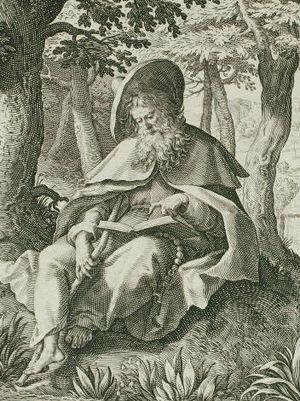
Saint Disibod, né vers 619 et mort en 700 est un moine ermite irlandais, fondateur du monastère double de Disibodenberg.